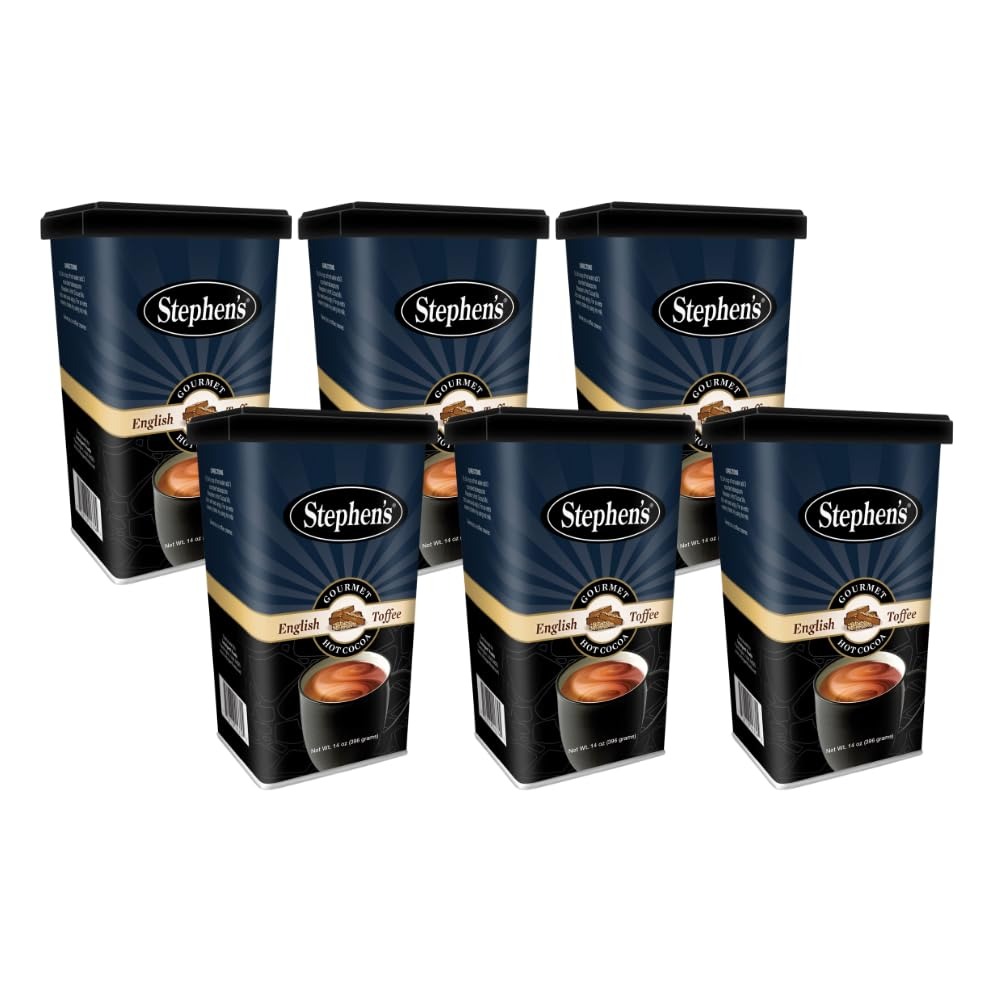
Item Name: Stephen's Gourmet Hot Cocoa, English Toffee, 14 OZ (Pack of 6)
Bullet Point: A Symphony of Nutty Goodness: Immerse yourself in a symphony of nutty goodness. The Hazelnut Hot Cocoa from Stephen's Gourmet is a well-balanced blend that captivates your taste buds, creating a harmonious cup of cocoa that is both comforting and indulgent.
Product Description: Our hot cocoa is rich, creamy and quite simply the best hot cocoa you have ever tasted. We offer more innovative gourmet flavors than any other cocoa company, and use only the finest cocoa sustainably farmed in Ghana. Whether you crave the delicious chocolatey, minty flavor from the real crushed candy cane pieces in our Candycane Cocoa, or the mouth-watering meltiness of real mini peanut butter cups in our Peanut Butter Cup Cocoa, or our rich Dark Chocolate, we offer a flavor to satisfy everyone at home or in the office.
Value: 84.0
Unit: Ounce

Price: 11.39